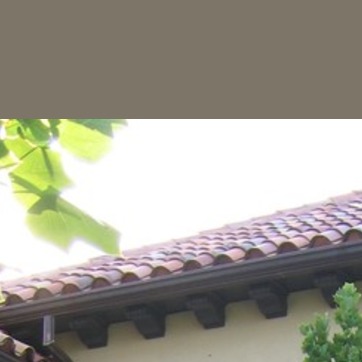
Material: sky